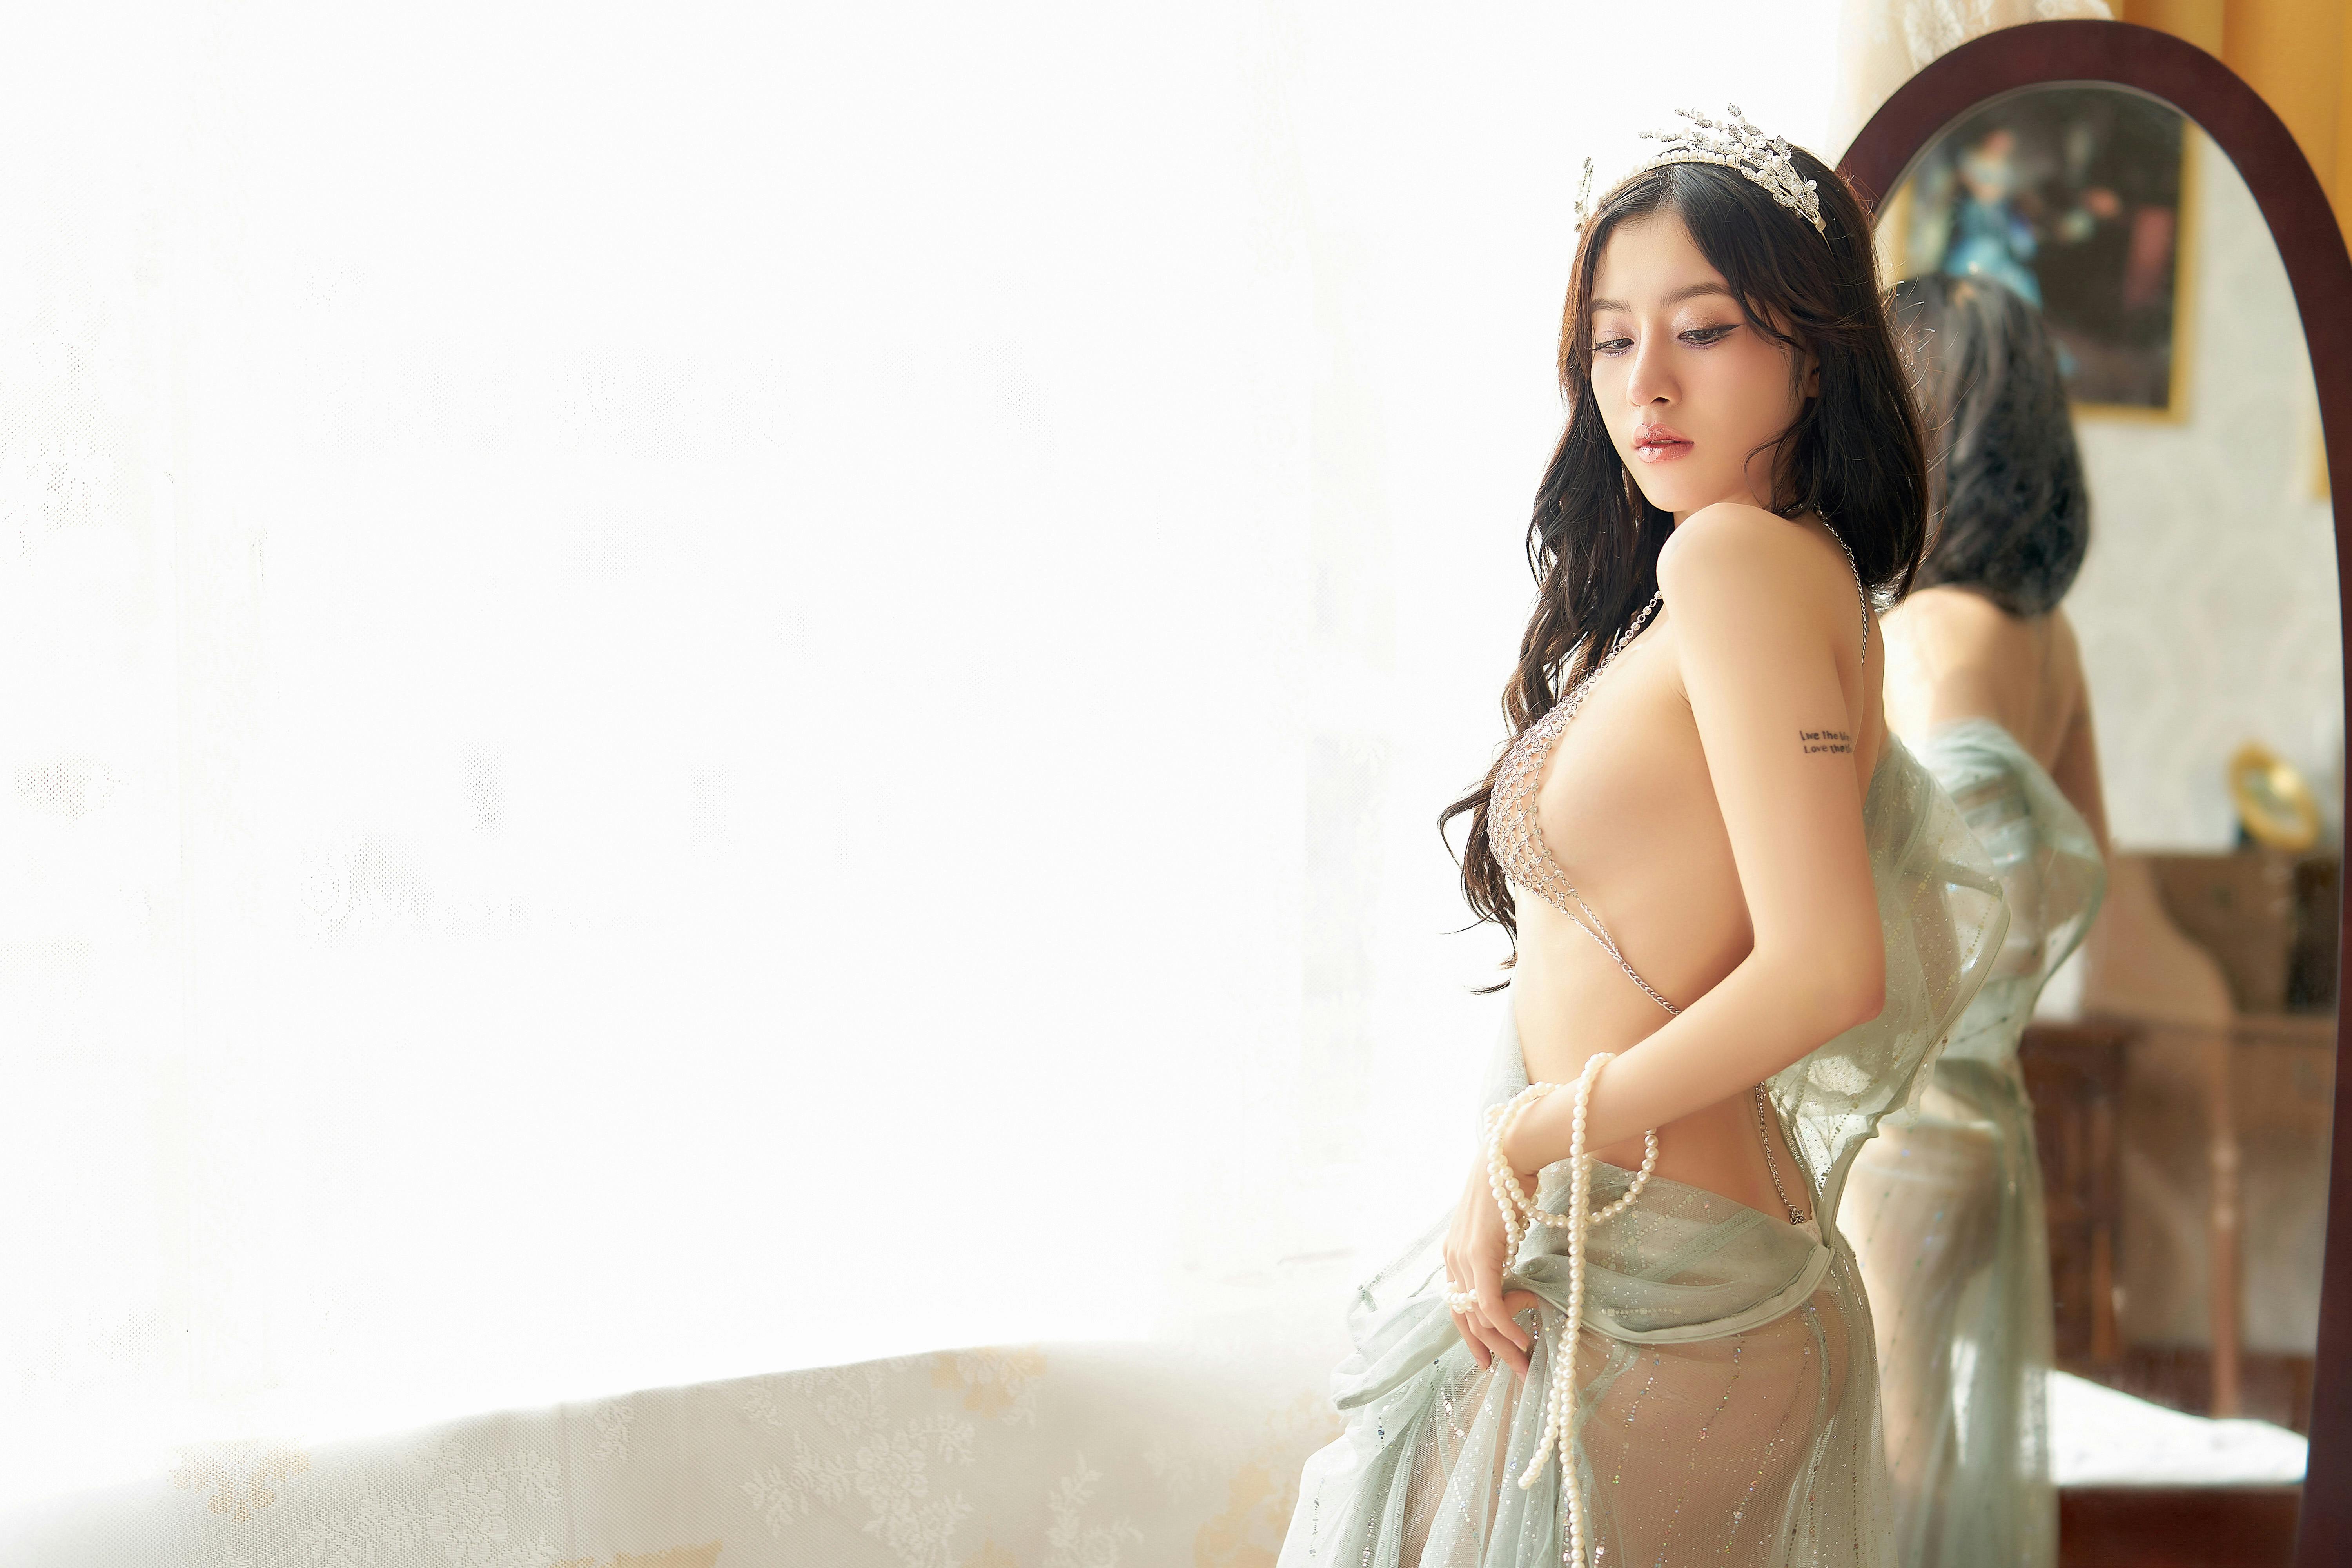
woman, shoulder, flash photography, waist, gesture, happy, eyelash, thigh, fashion design, black hair, trunk, long hair, chest, abdomen, human leg, formal wear, gown, brown hair, fashion model, jewellery, embellishment, peach, navel, headpiece, fashion accessory, cg artwork, sitting, art model, fur, portrait photography, photo shoot, bridal accessory